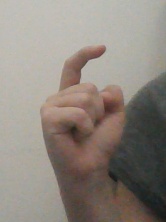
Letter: ra